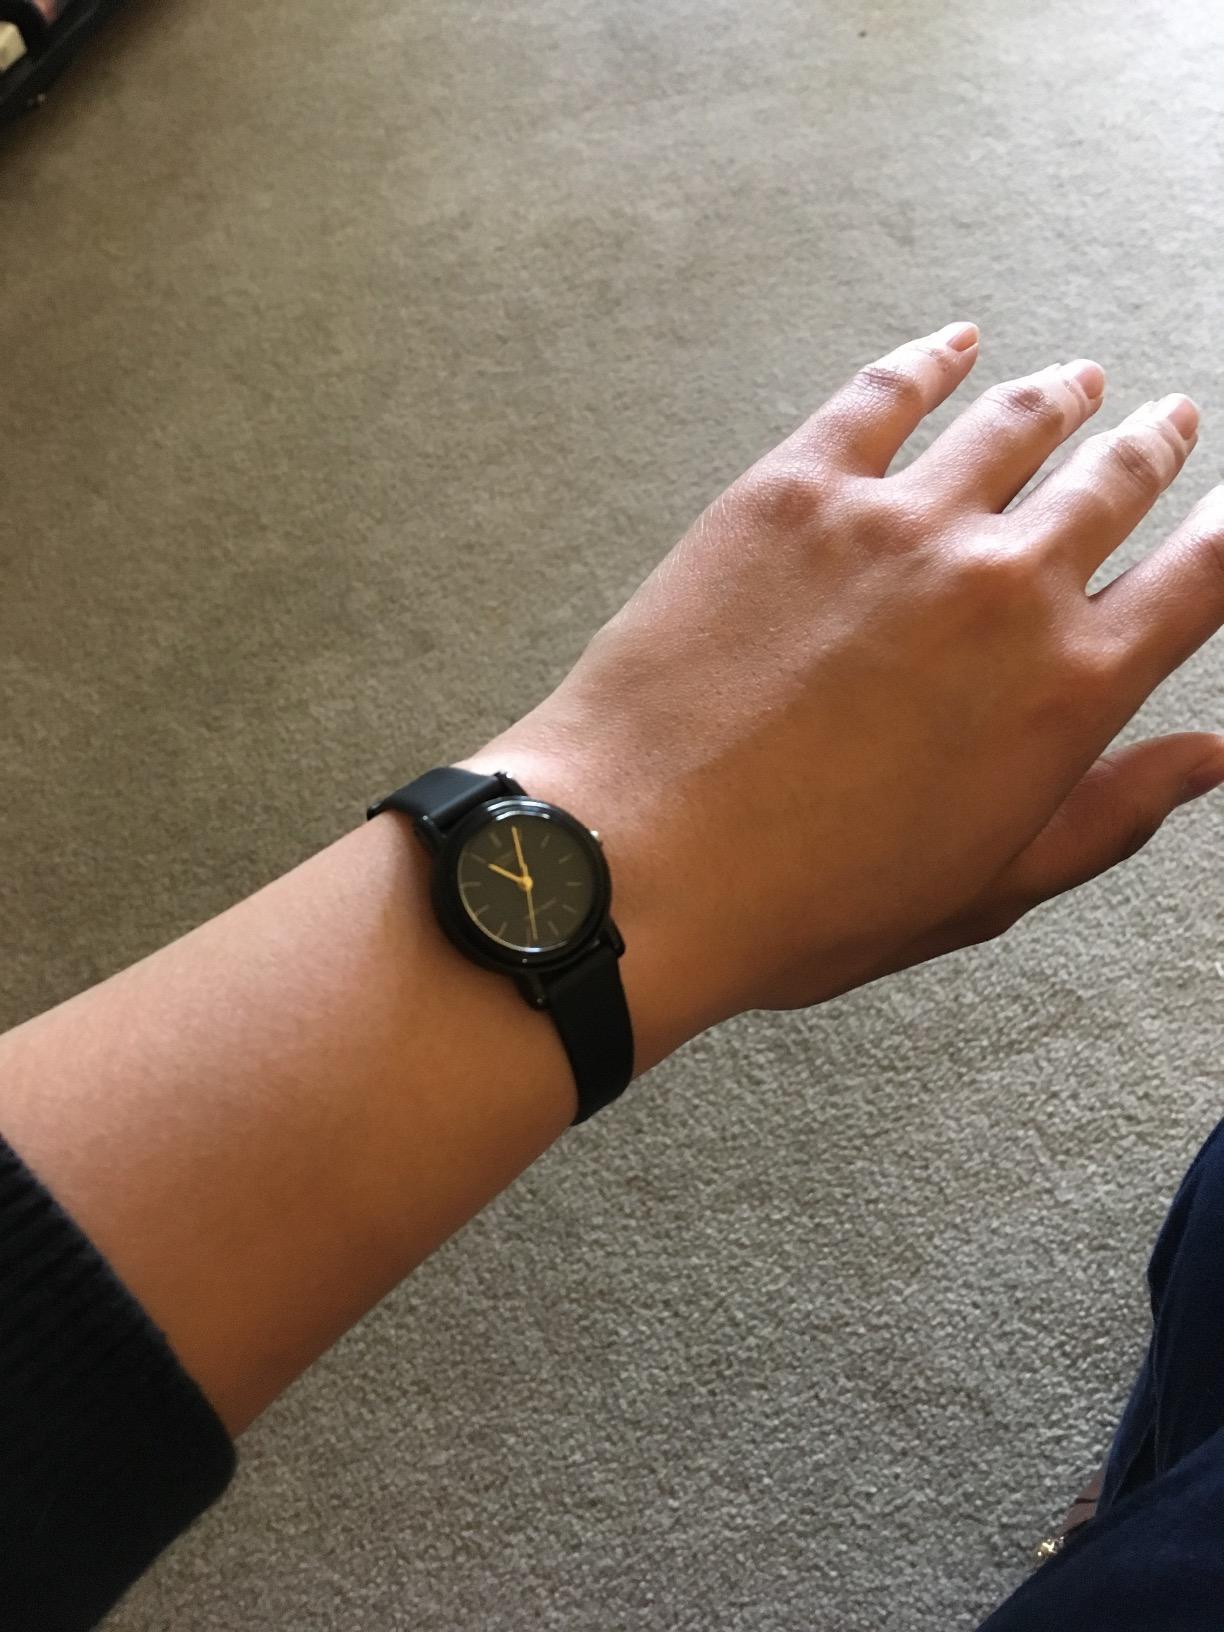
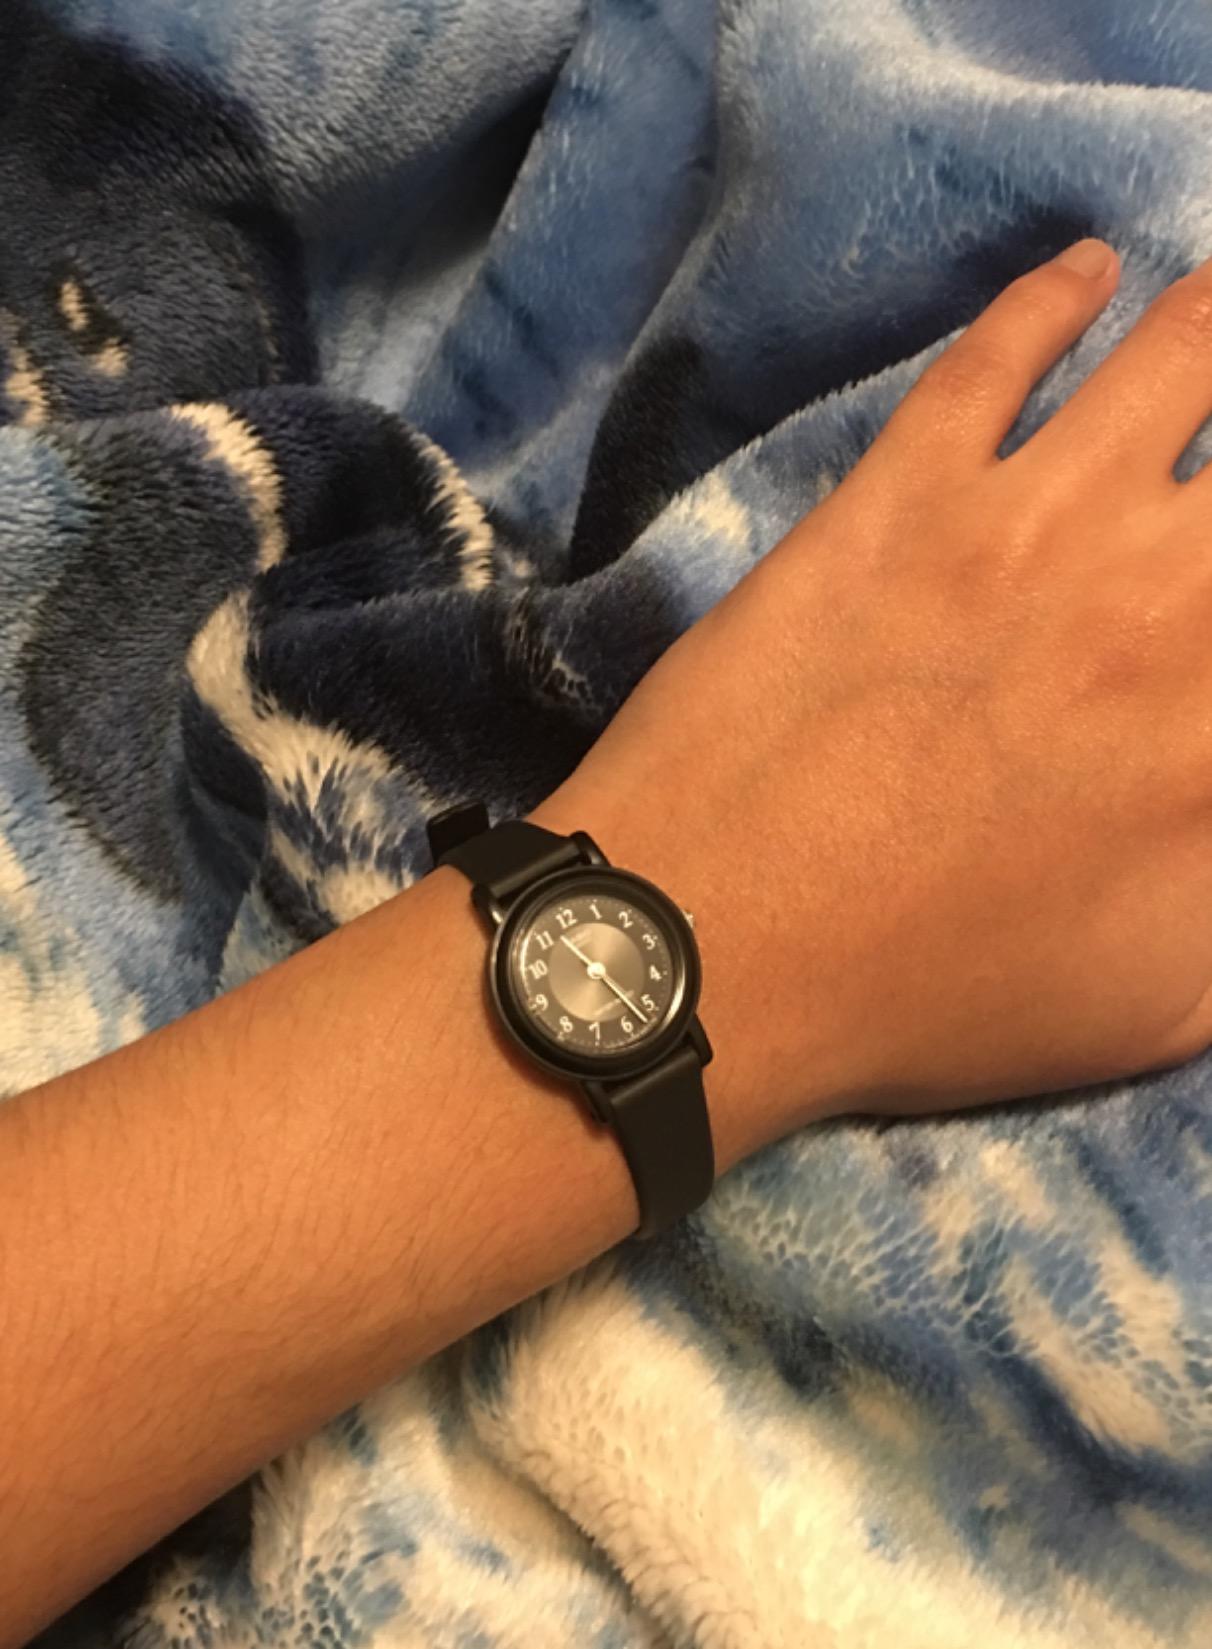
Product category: accessories_watch
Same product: no